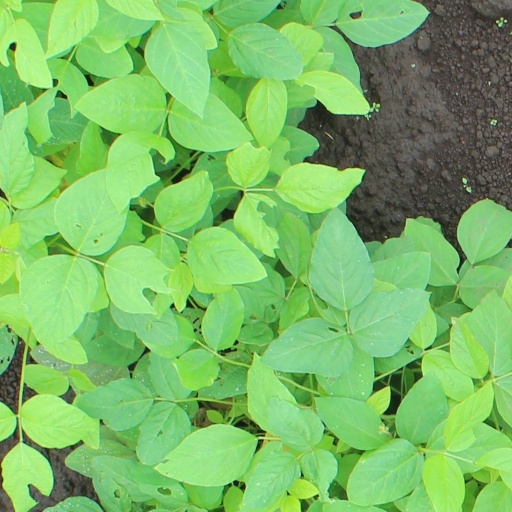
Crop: soybean